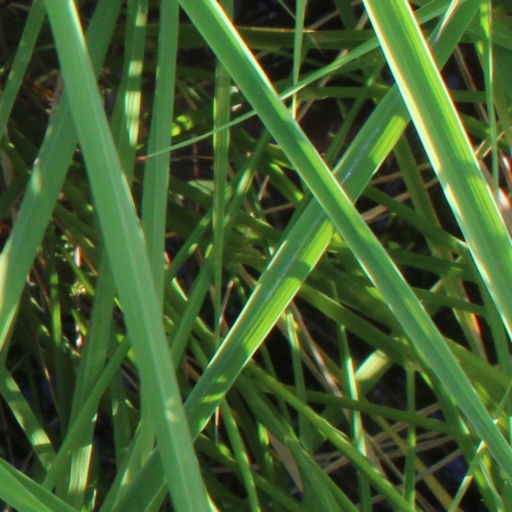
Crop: rice